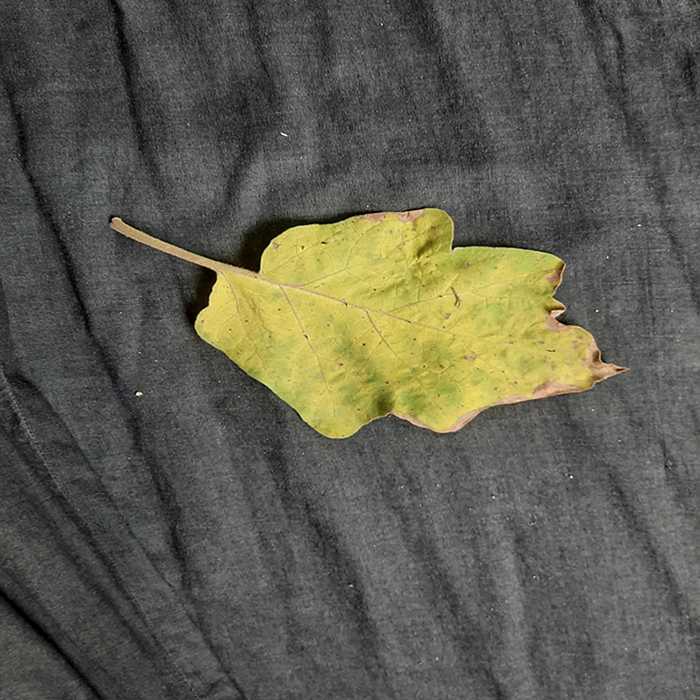
Plant: Eggplant
Label: Eggplant verticillium wilt